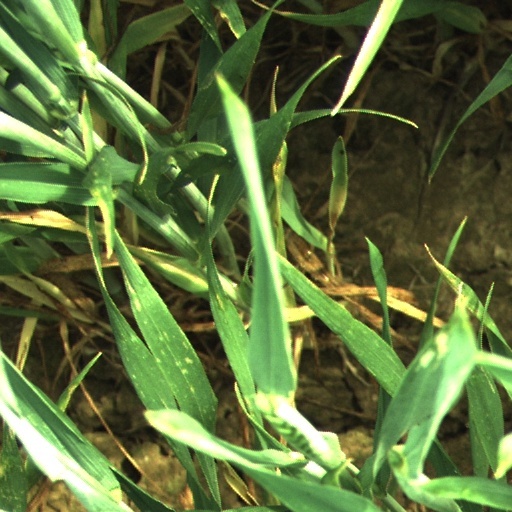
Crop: wheat